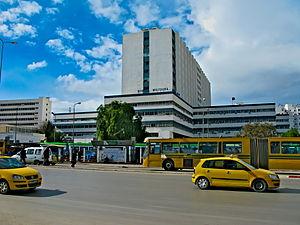
Montfleury est un quartier situé au sud-ouest de Tunis, capitale de la Tunisie.
Le « Jeudi noir » se réfère aux incidents du Jeudi 27 juin 2019 en Tunisie, et qui consistent en deux explosions et l'hospitalisation du Président Béji Caïd Essebsi.
L'hôpital militaire de Tunis ou hôpital militaire principal d'instruction de Tunis est un hôpital militaire et universitaire tunisien situé à Tunis en Tunisie.